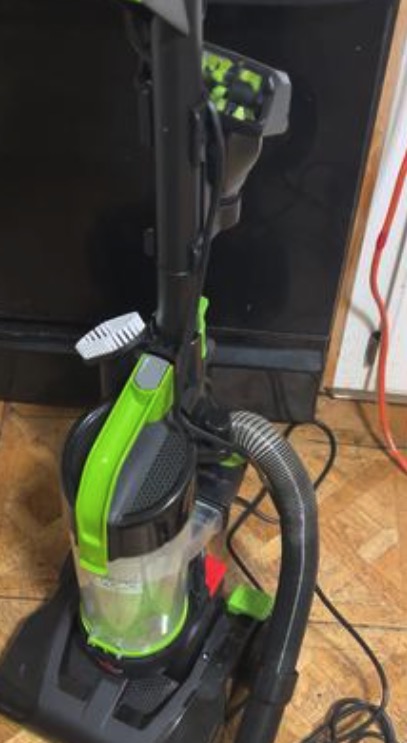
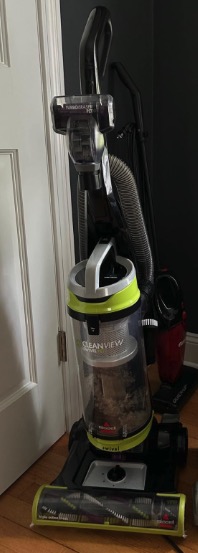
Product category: items_vacuum
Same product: no